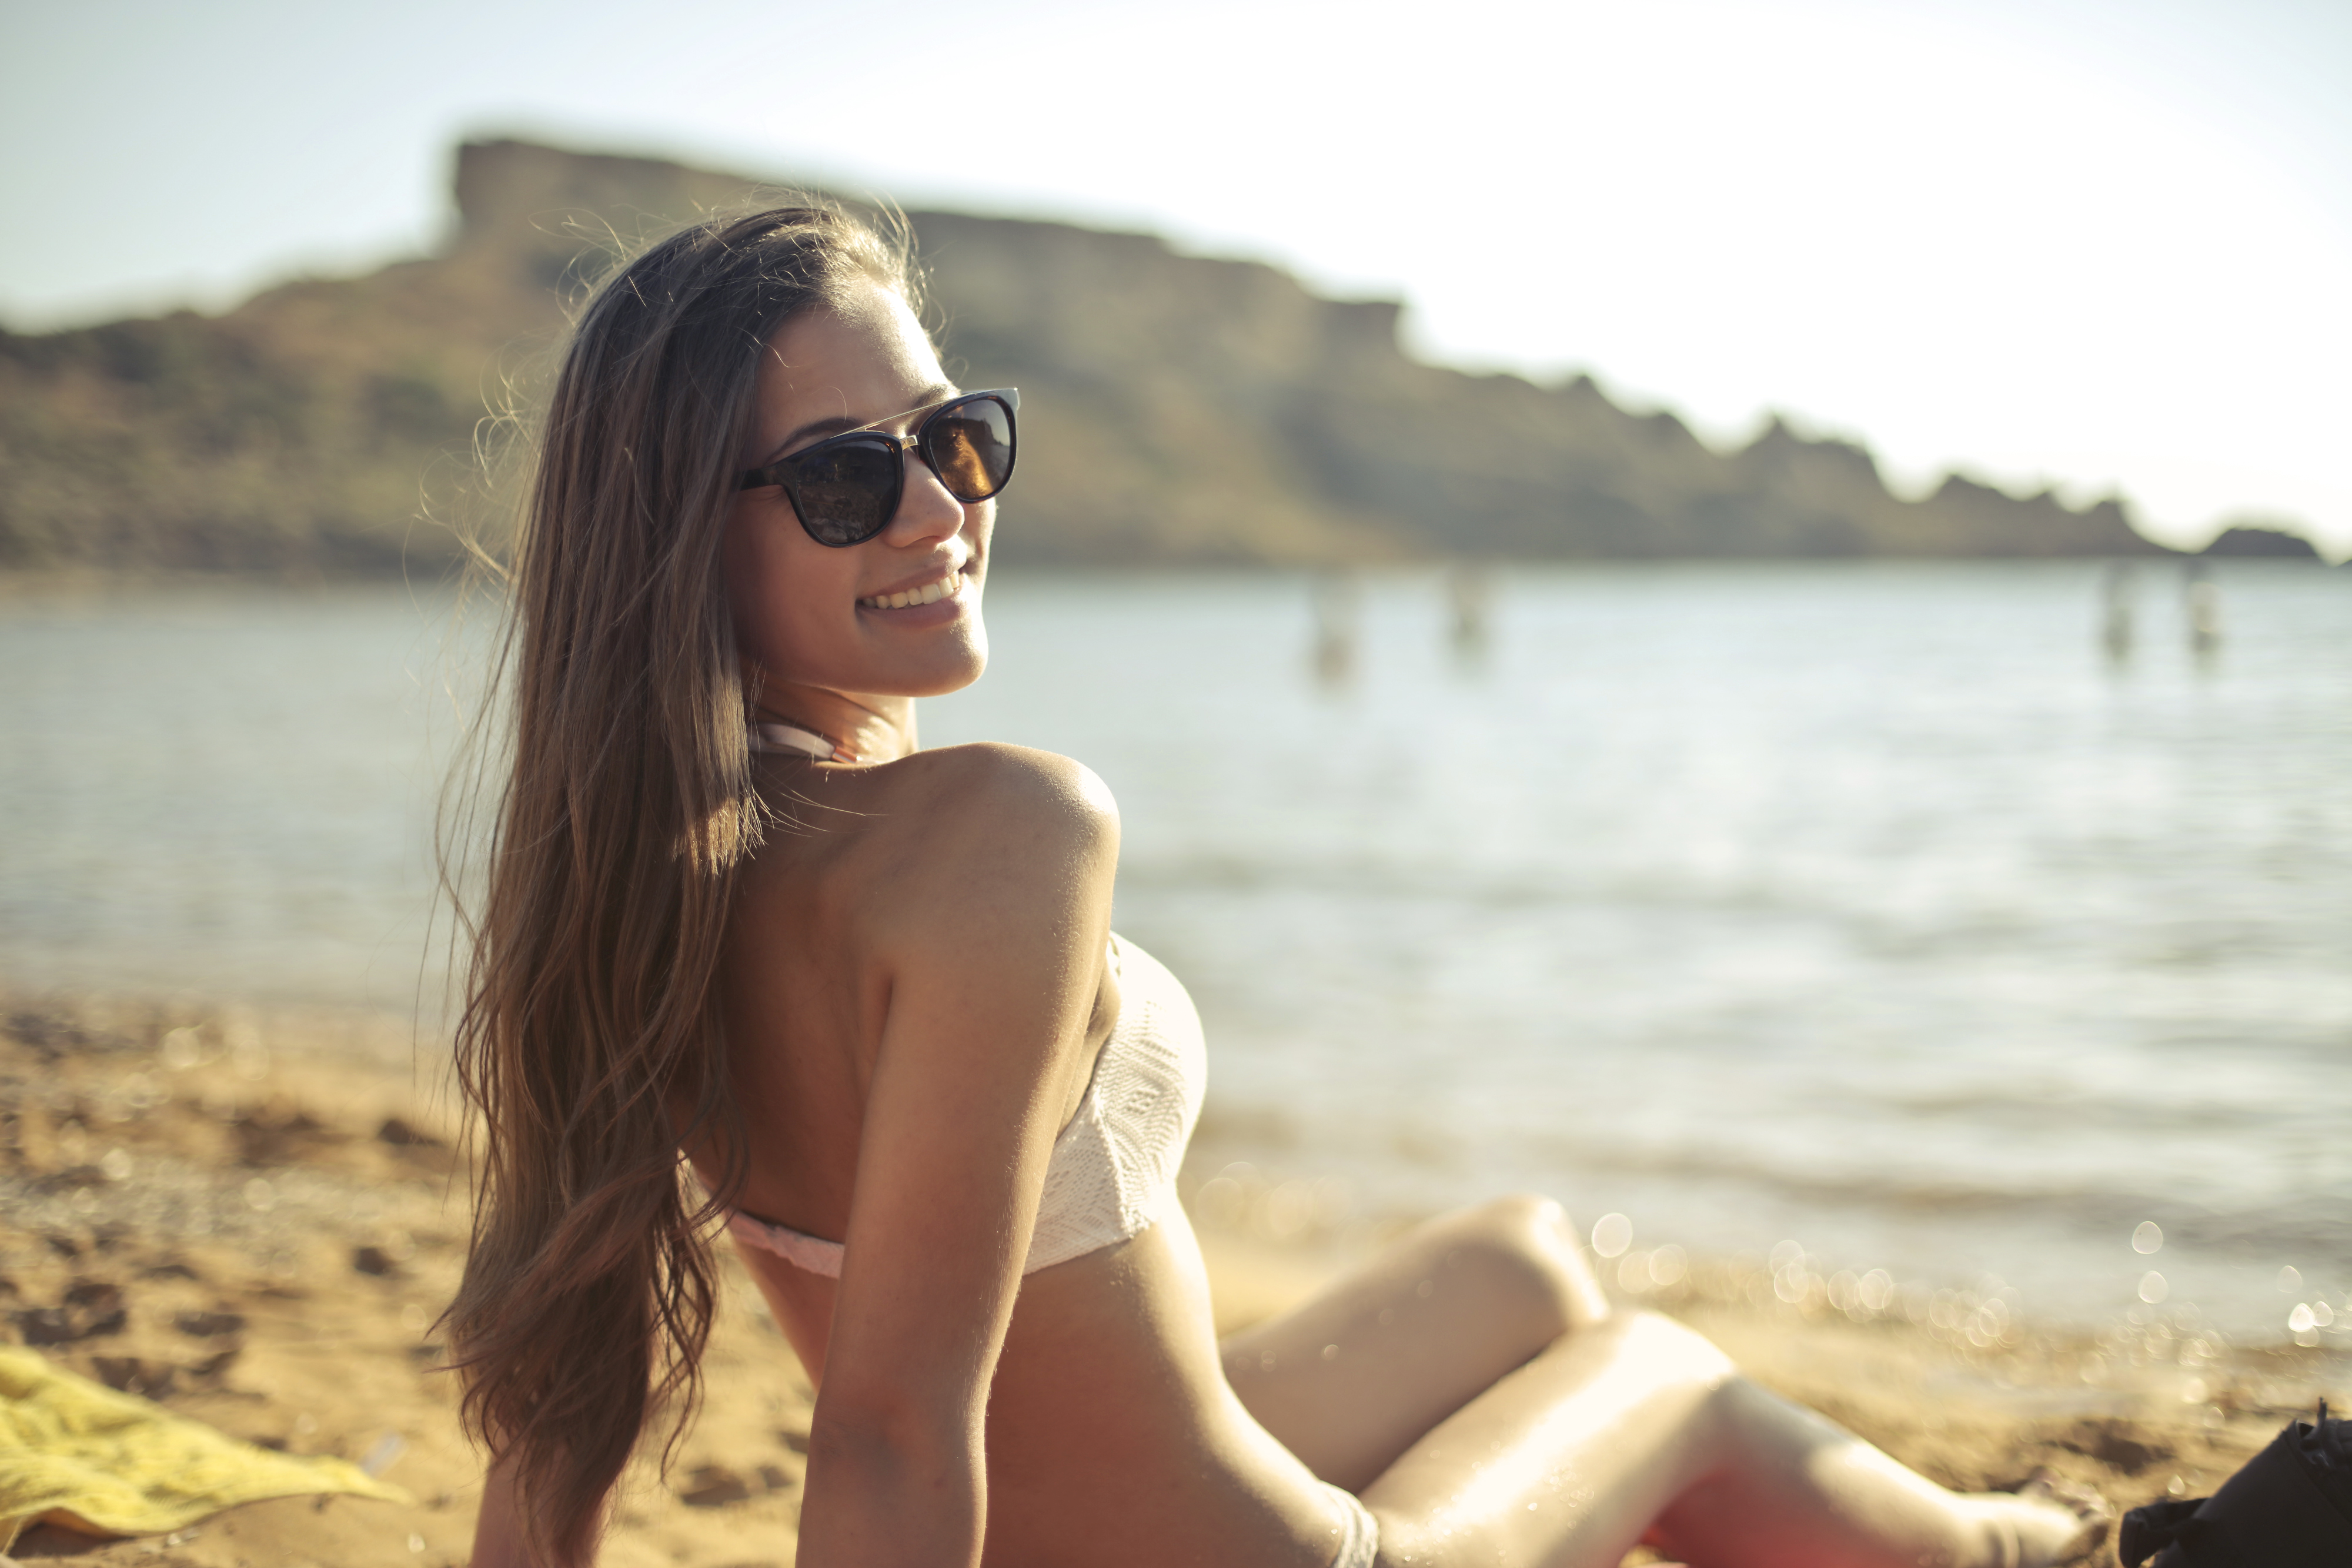
attractive, beach, beautiful, bikini, blurred background, body, daylight, enjoyment, female, fun, girl, hot, island, landscape, legs, leisure, ocean, outdoors, person, pose, recreation, relaxation, sand, sea, seascape, seashore, sexy, shore, sitting, smiling, summer, sun, sunbathing, sunglasses, sunset, swimsuit, travel vacation, water, waves, white, woman, photograph, human hair color, beauty, swimwear, vacation, eyewear, blond, photography, model, photo shoot, sunlight, vision care, sun tanning, long hair, sky, health beauty, brown hair, smile, supermodel, glasses